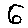
Label: 6